List of Gotham (franchise) characters

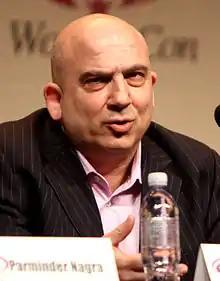
Jonny Coyne

Mackey (portrayed by Kyle Massey) – A street kid who knows Selina Kyle. It was him who informed James Gordon and Harvey Bullock about Patti and Doug's child trafficking plot as he had evaded capture. Harvey Bullock and Alfred Pennyworth later talk with Mackey about where Selina Kyle might be heading after she and Bruce fled during Copperhead's attack on Wayne Manor. Upon being bribed by Alfred Pennyworth, Mackey told Harvey and Alfred that Selina will head to her fence and suggests they speak to Fish Mooney about where to find Selina's fence.